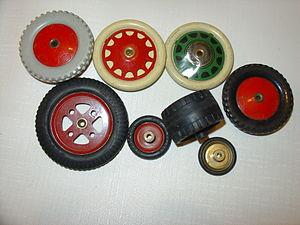
Meccano est un jeu de construction à base d'éléments à l'origine entièrement métalliques.